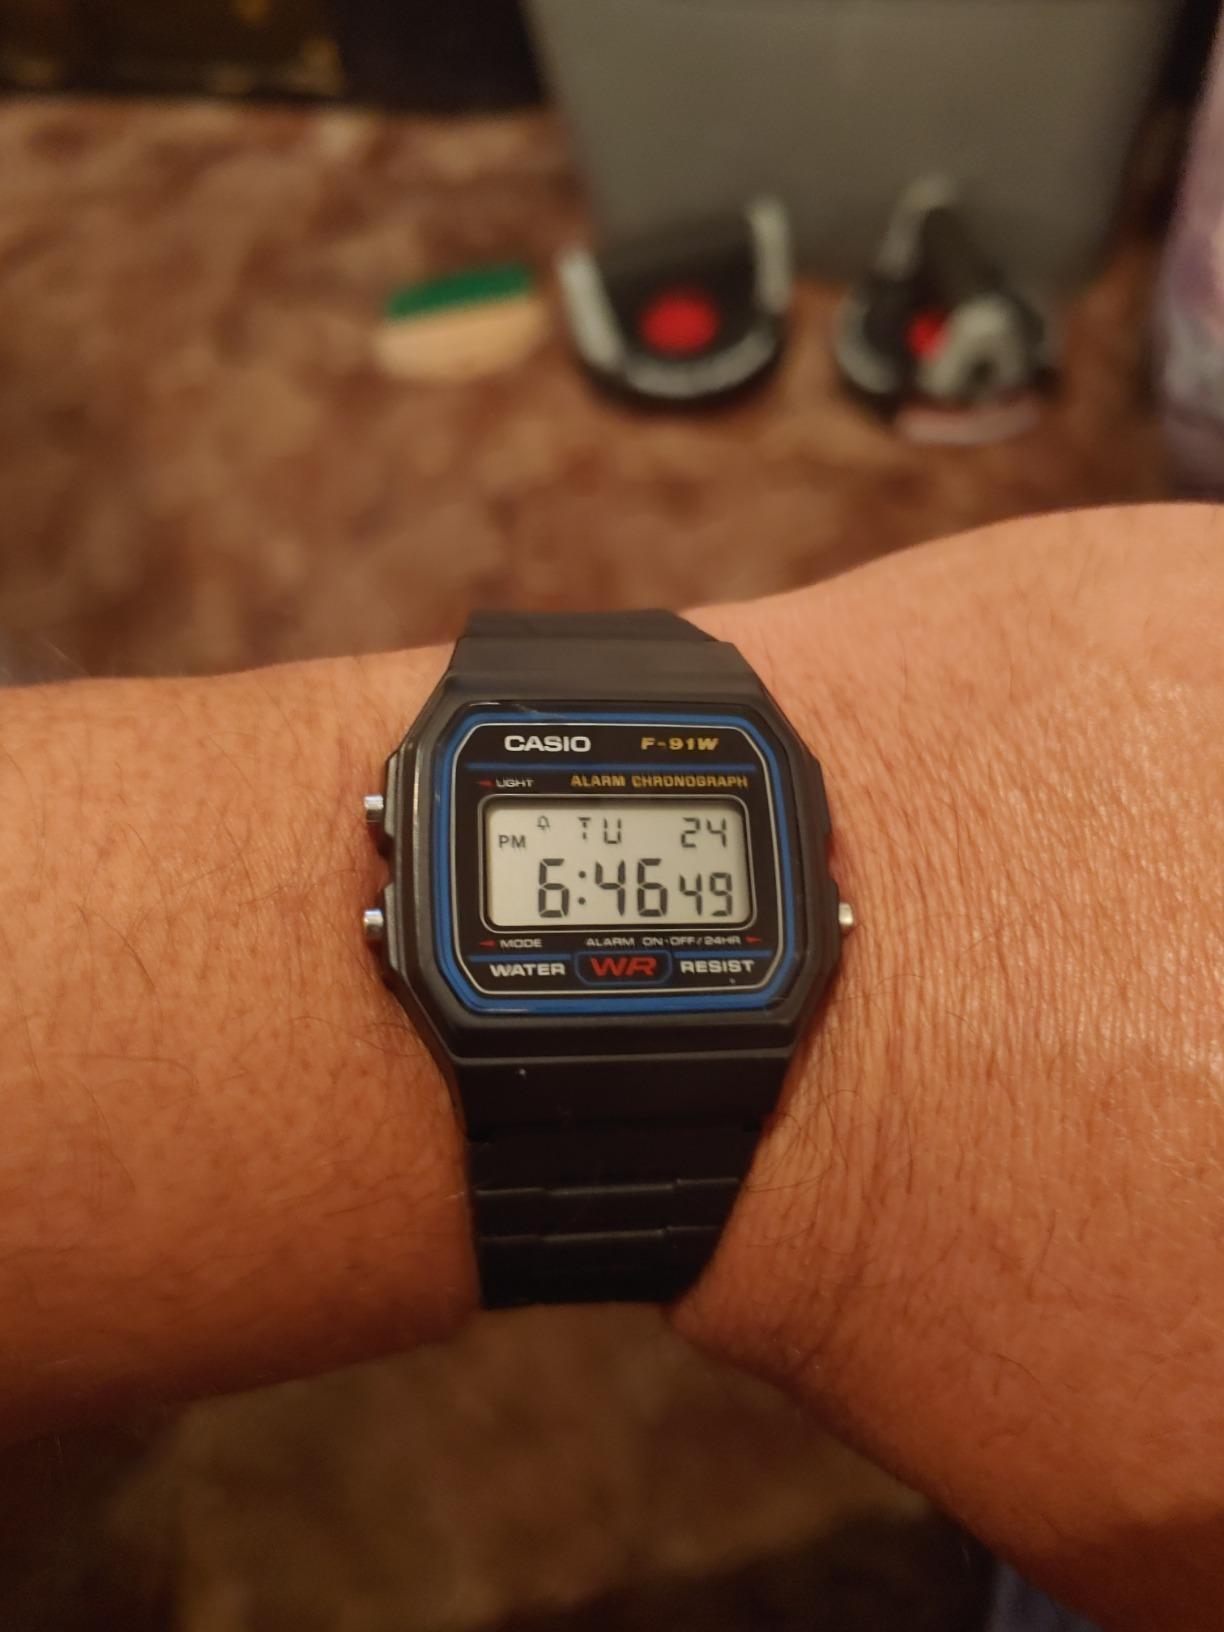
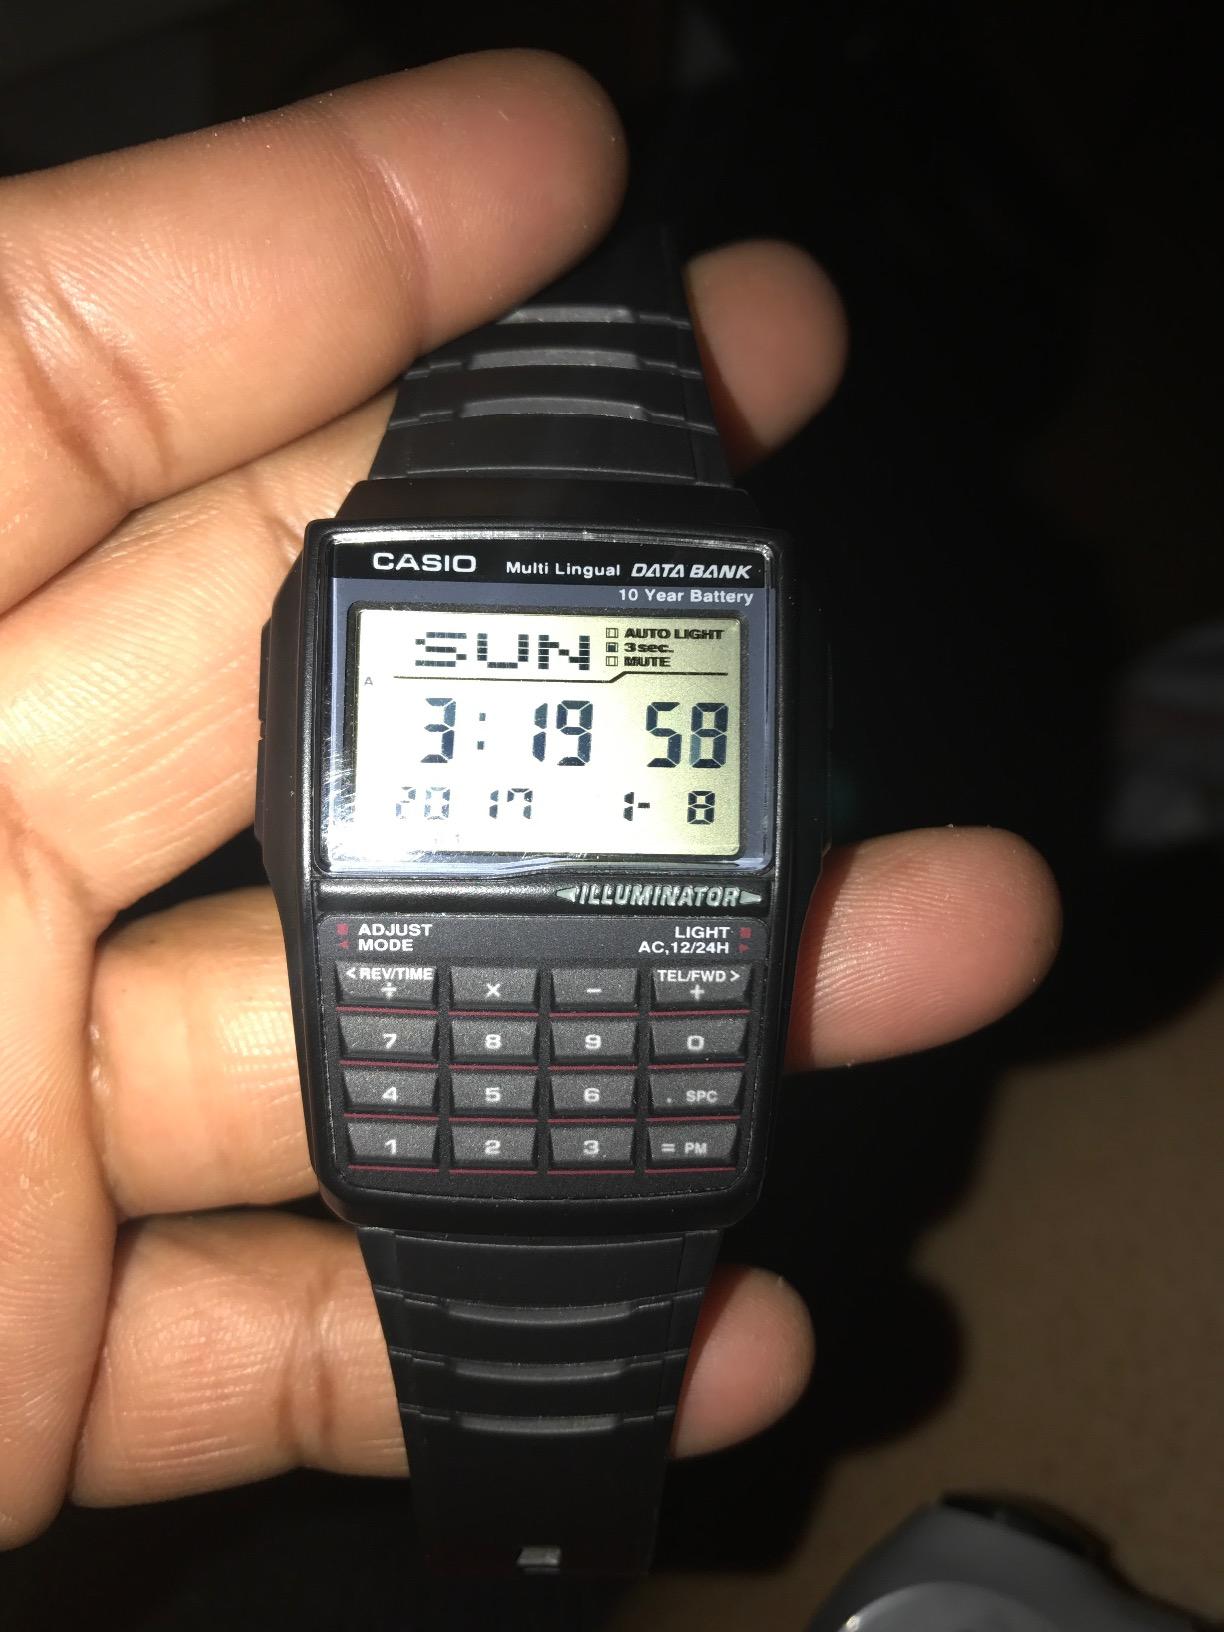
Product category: accessories_watch
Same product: no